And Then I Go

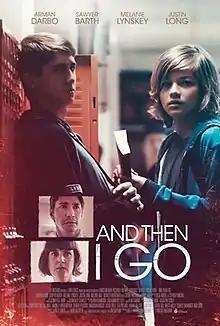
Theatrical release poster

And Then I Go (also known as Triggered) is a 2017 American independent drama film. Adapted from the 2004 novel "Project X" by Jim Shepard, it is directed by Vincent Grashaw and stars Melanie Lynskey, Justin Long, Arman Darbo, and Sawyer Barth. It began a limited theatrical release in the United States on April 17, 2018, and was released to DVD and streaming in the UK on March 11, 2019 under the alternative title "Triggered". The film was roundly praised by critics, who believed it to be a powerful exploration of bullying and school violence.